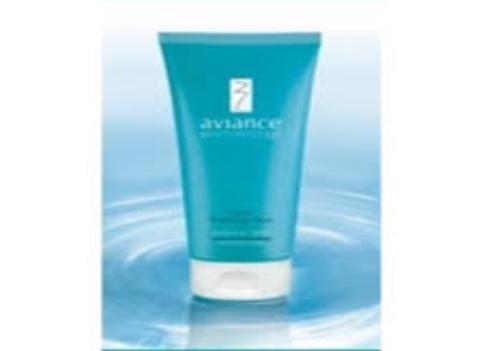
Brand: Aviance Cosmetics
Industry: Necessities